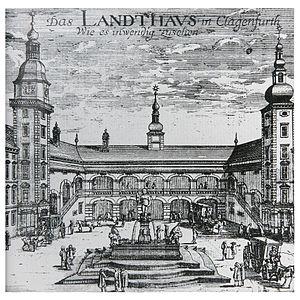
1570, Inde : la construction du Jahangiri mahal à Âgrâ est achevée pour Akbar.